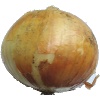
Label: Onion White 1